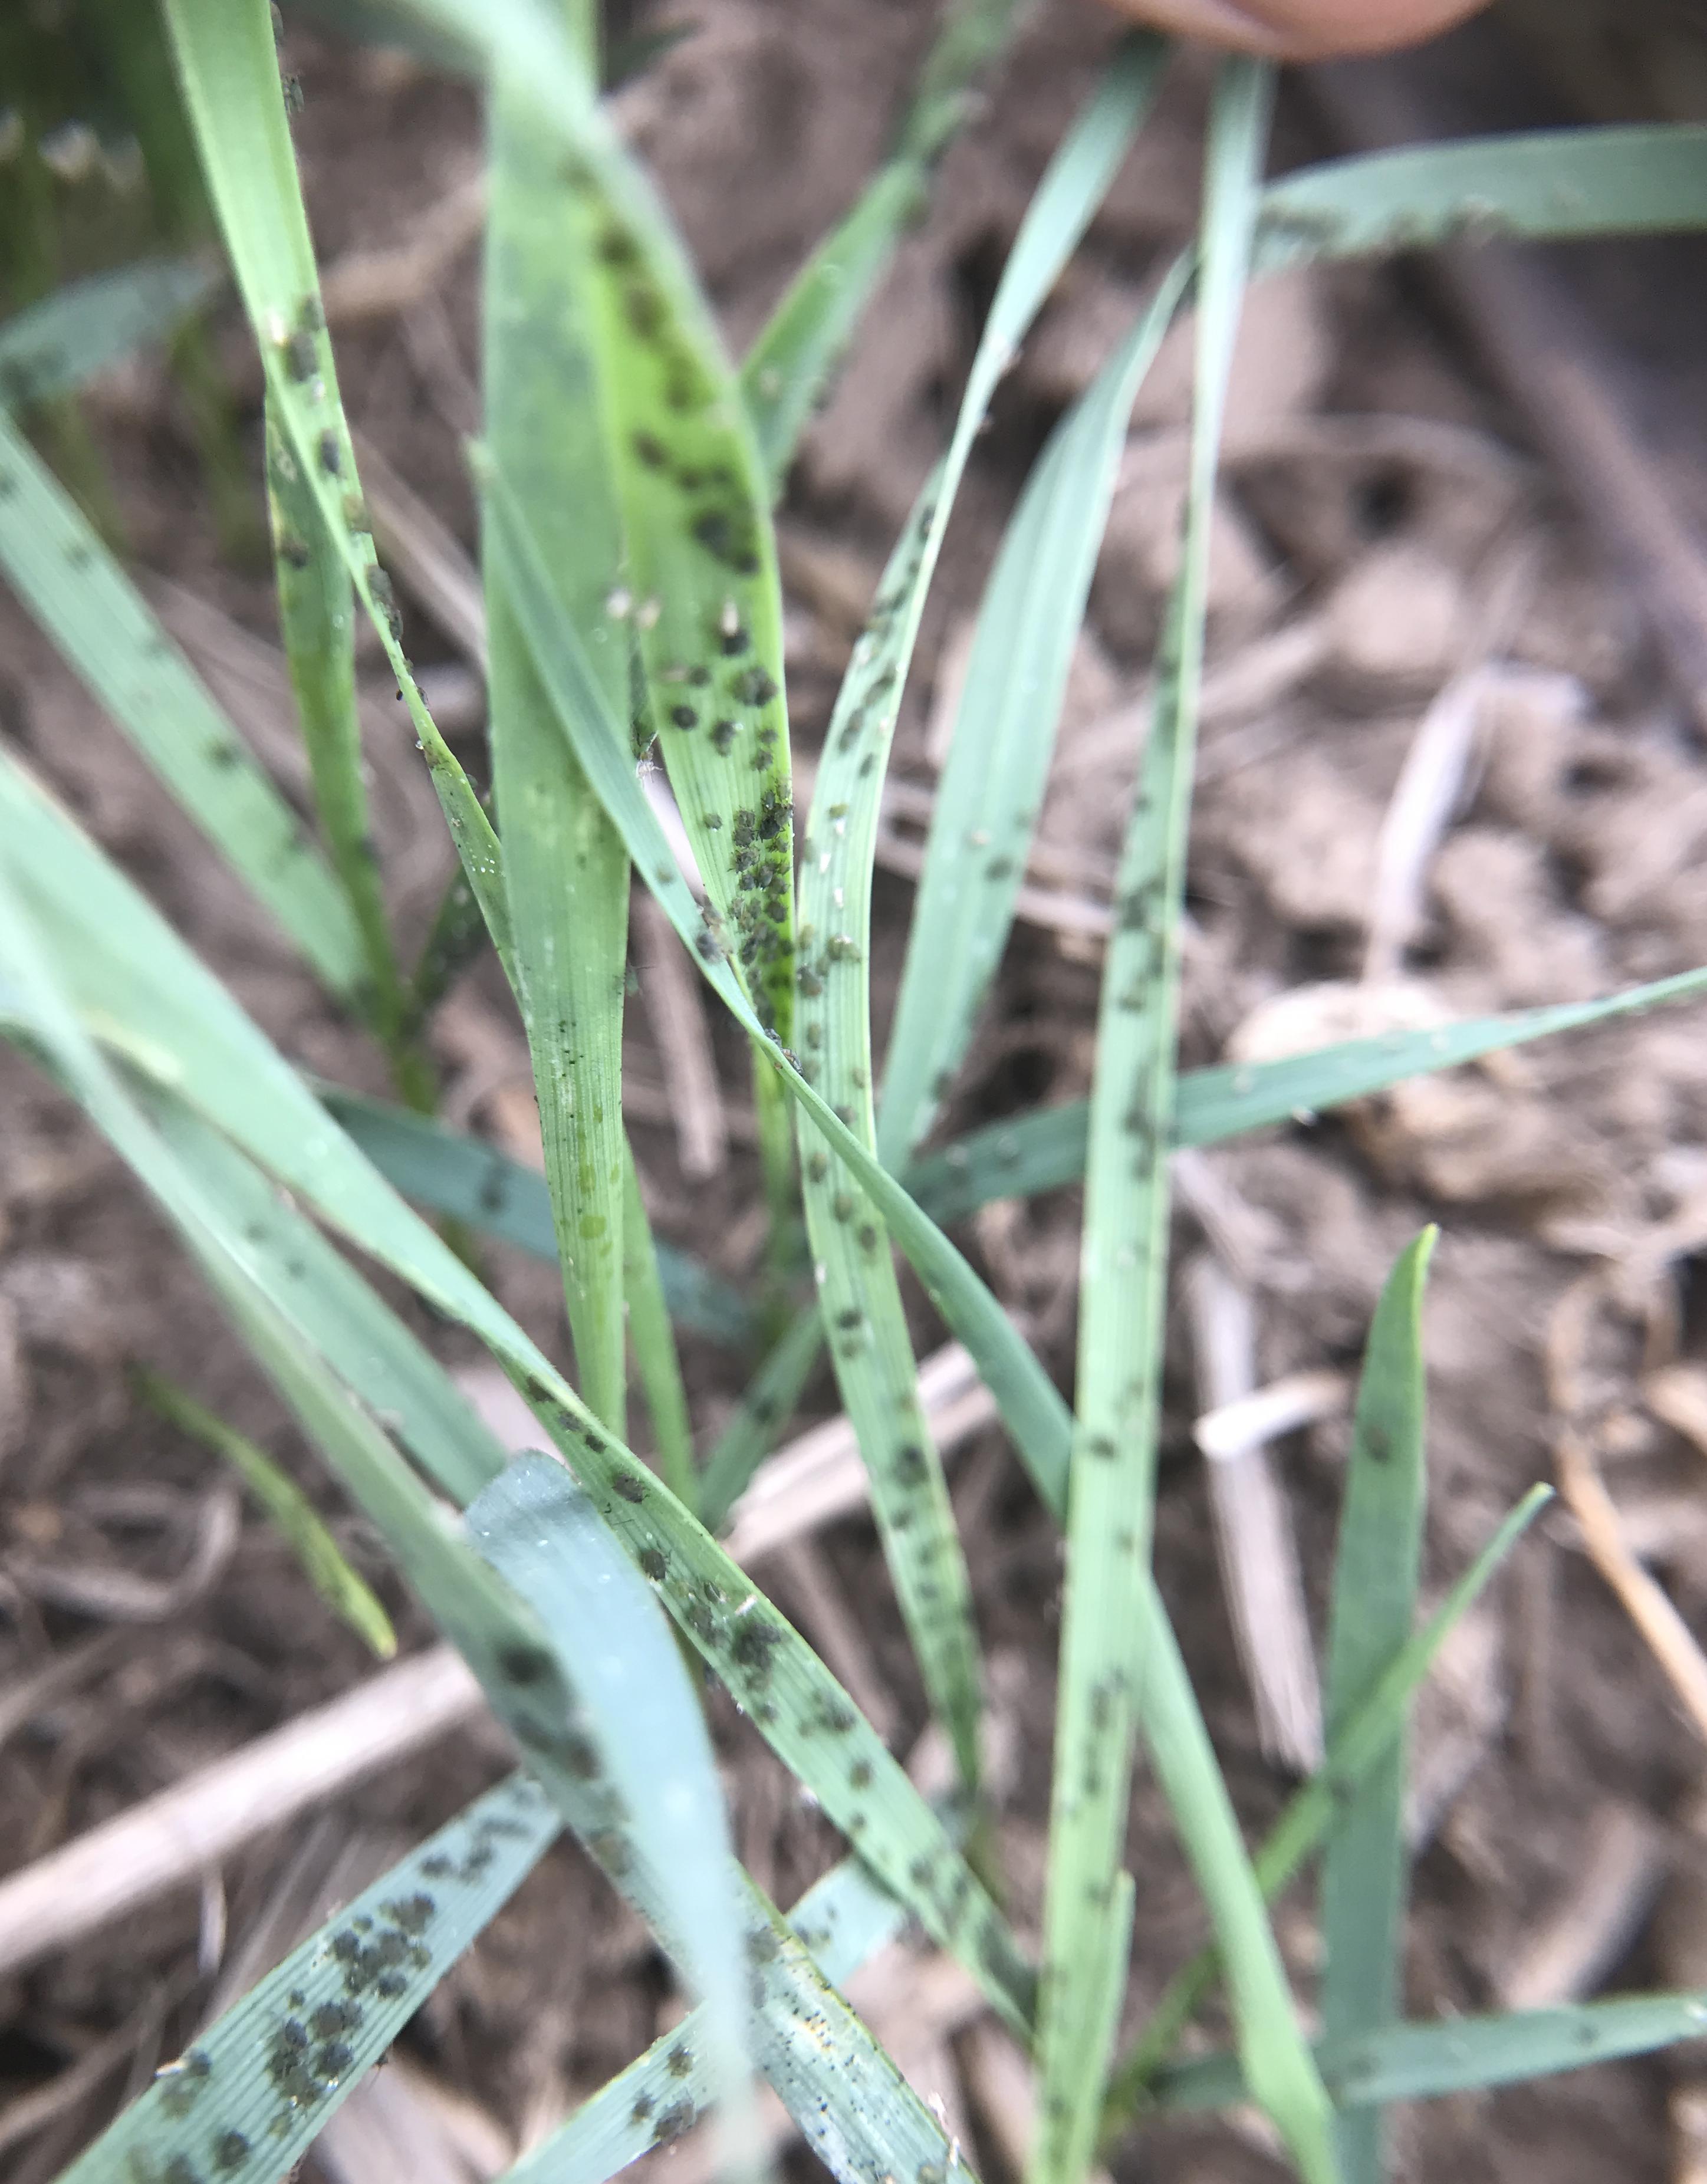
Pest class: bird_cherry_oat_aphid